Estrée-Blanche

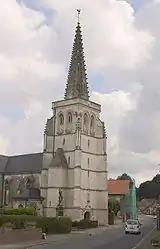
The church of Estrée-Blanche

Estrée-Blanche is a commune in the Pas-de-Calais department in the Hauts-de-France region of France northwest of Béthune and west of Lille. The small rivers Surgeon and Laquette converge at the commune.